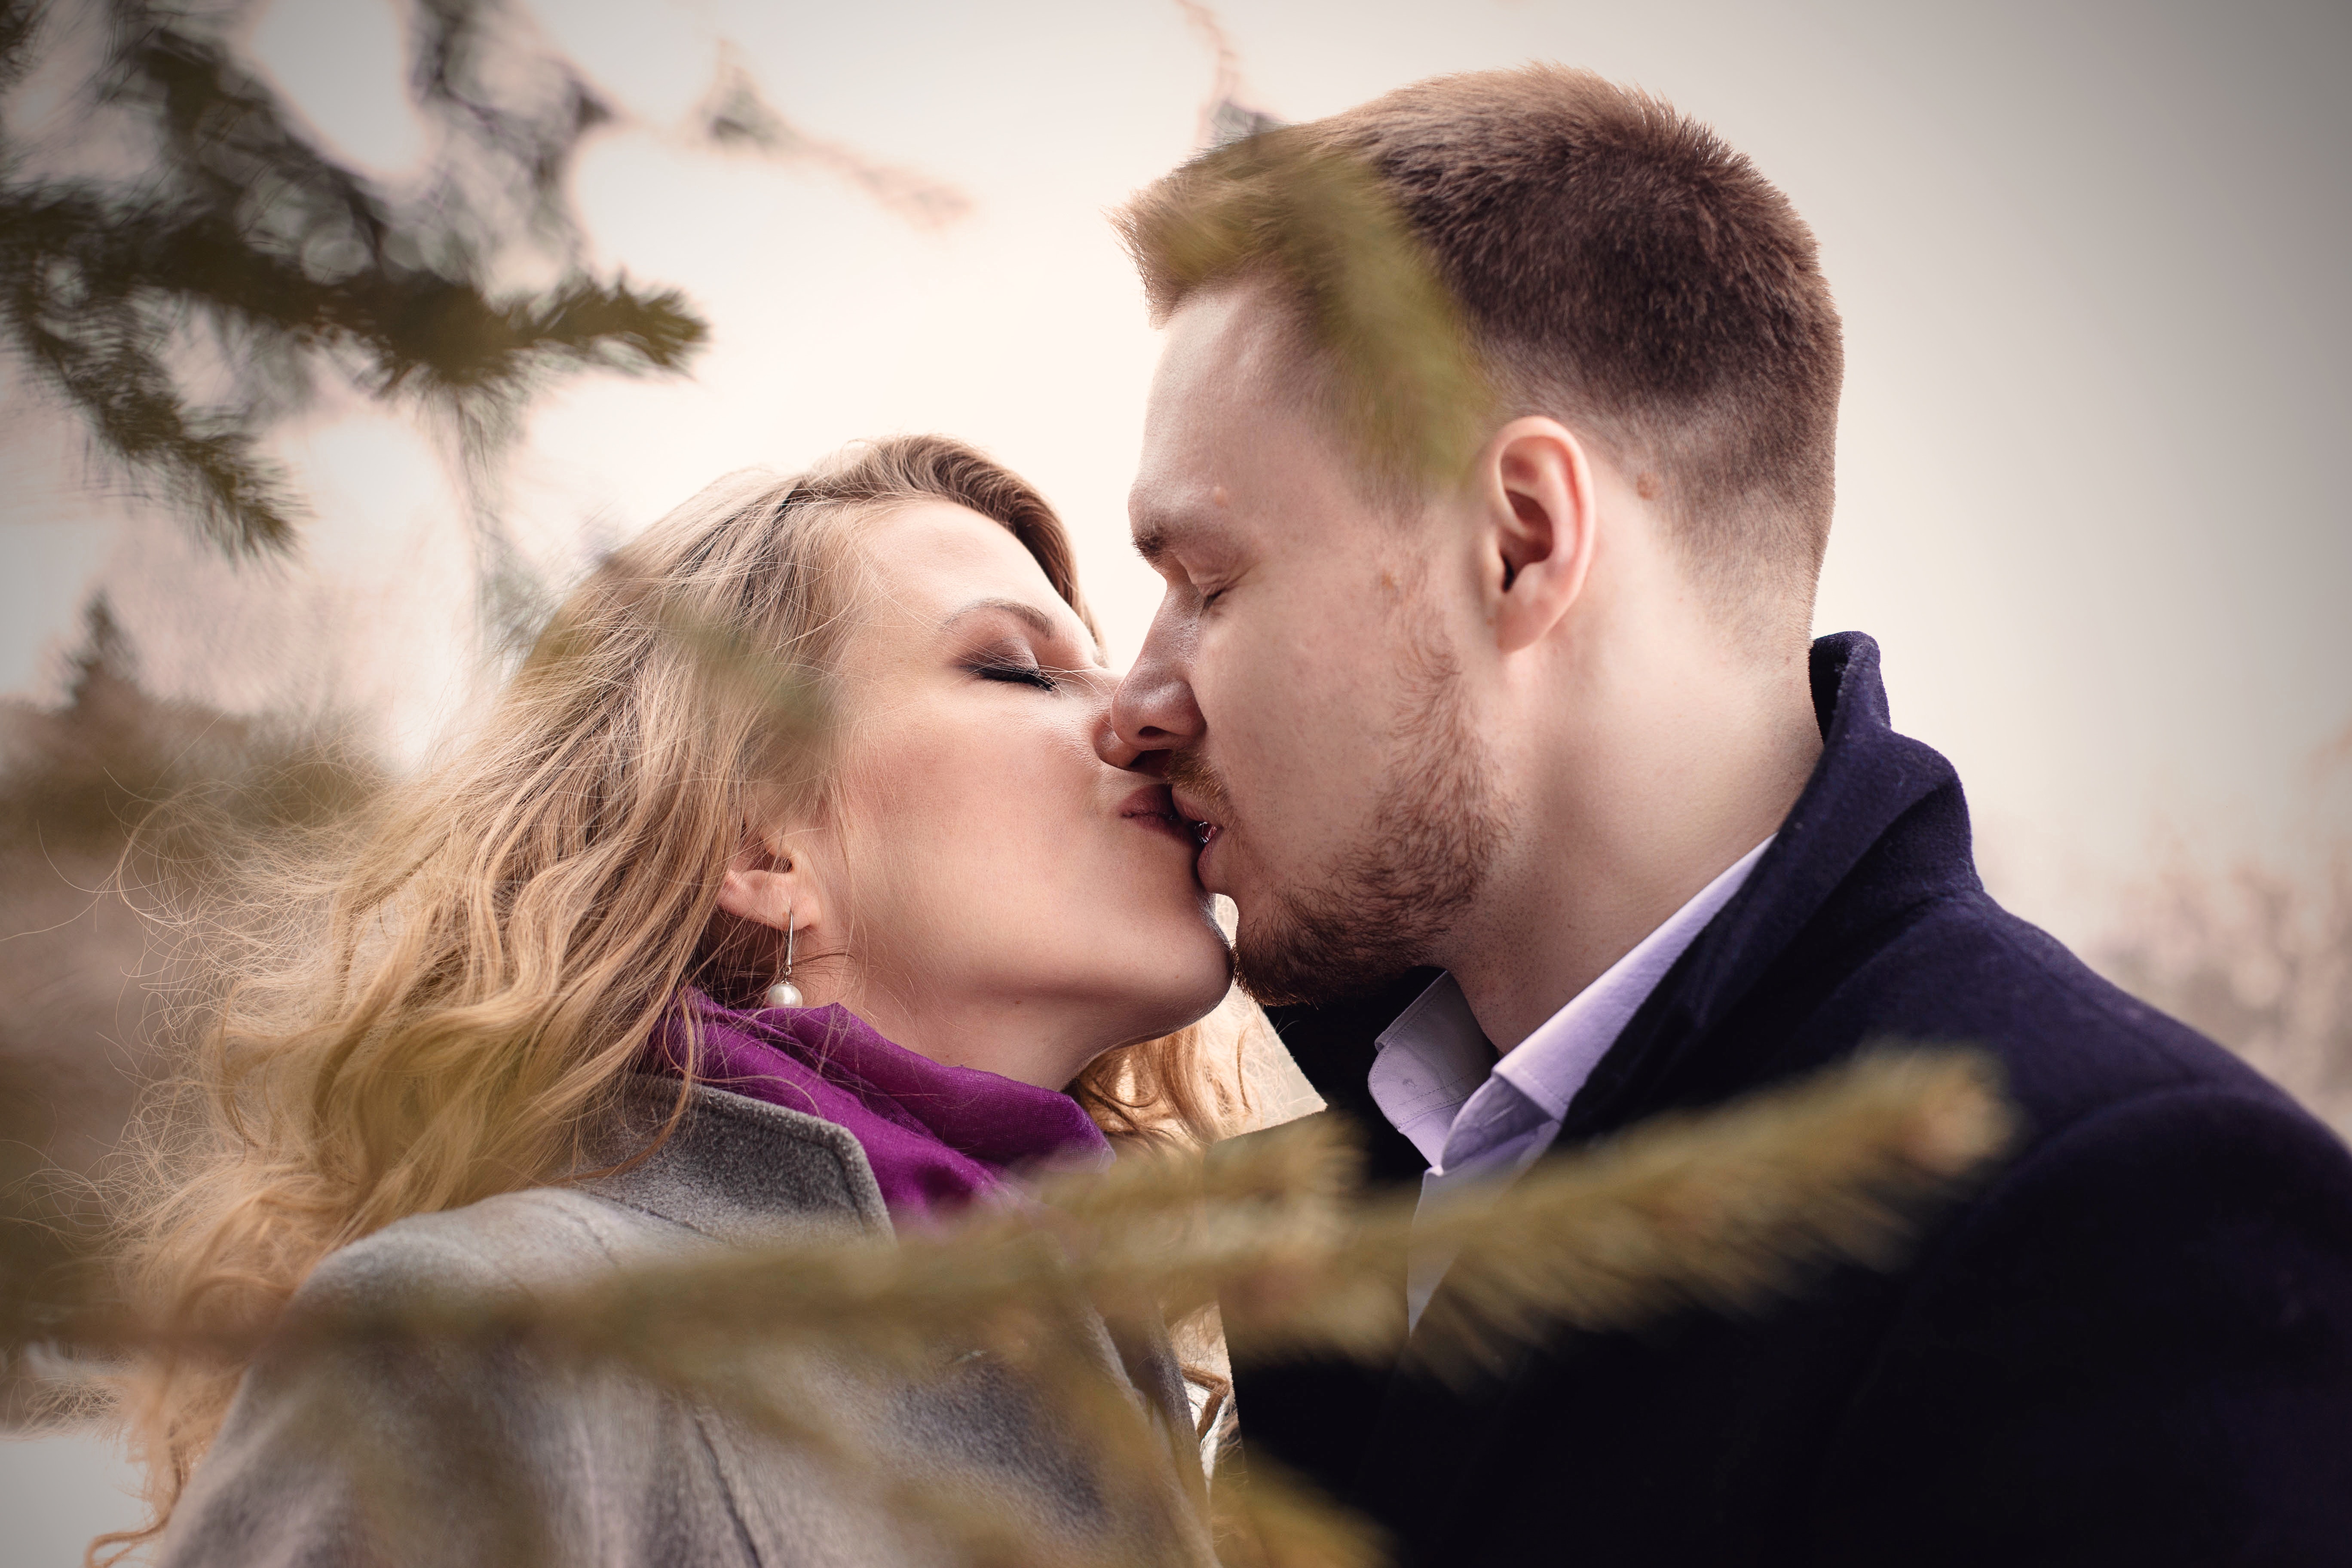
photograph, romance, forehead, love, kiss, interaction, cheek, eye, happy, photography, fun, gesture, smile, ceremony, event, wedding, honeymoon, formal wear